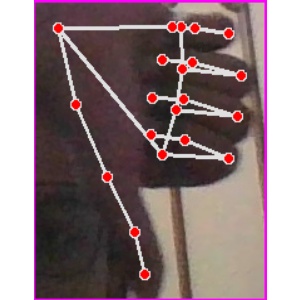
अक्षर: फ